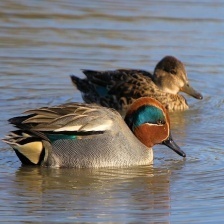
Species: TEAL DUCK
Scientific name: ANAS CRECCA
ImageNet parent category: drake